Longmeadow High School

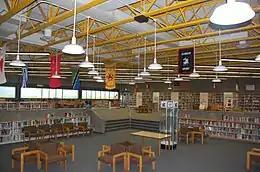

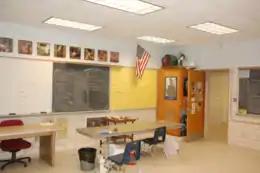
A history classroom in the 1964 wing.

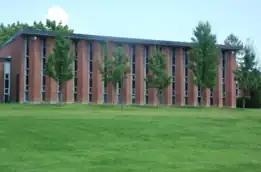
The art department in the former high school.

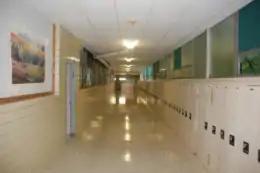
A corridor in the original building.

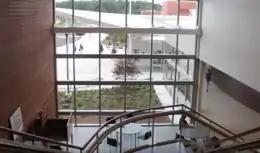
The view of the outdoors from the Grand Stair.

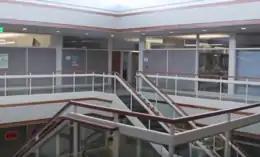
The balcony overlooking Seminar B.

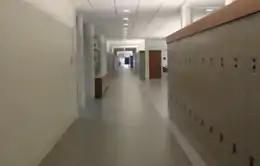
A hallway leading to Seminar A.

It was ranked as the sixth best public school in Massachusetts in a 2011 report by "Newsweek". 96% of graduates continue their studies at the college level.